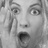
Emotion: surprise